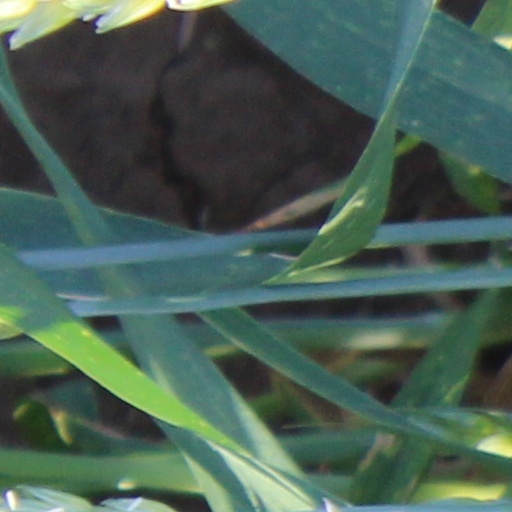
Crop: wheat